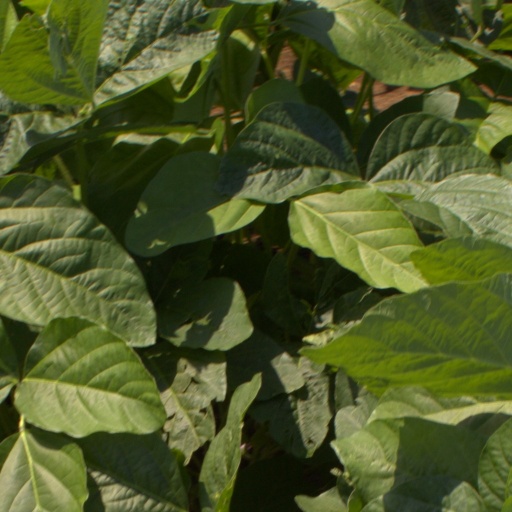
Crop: soybean